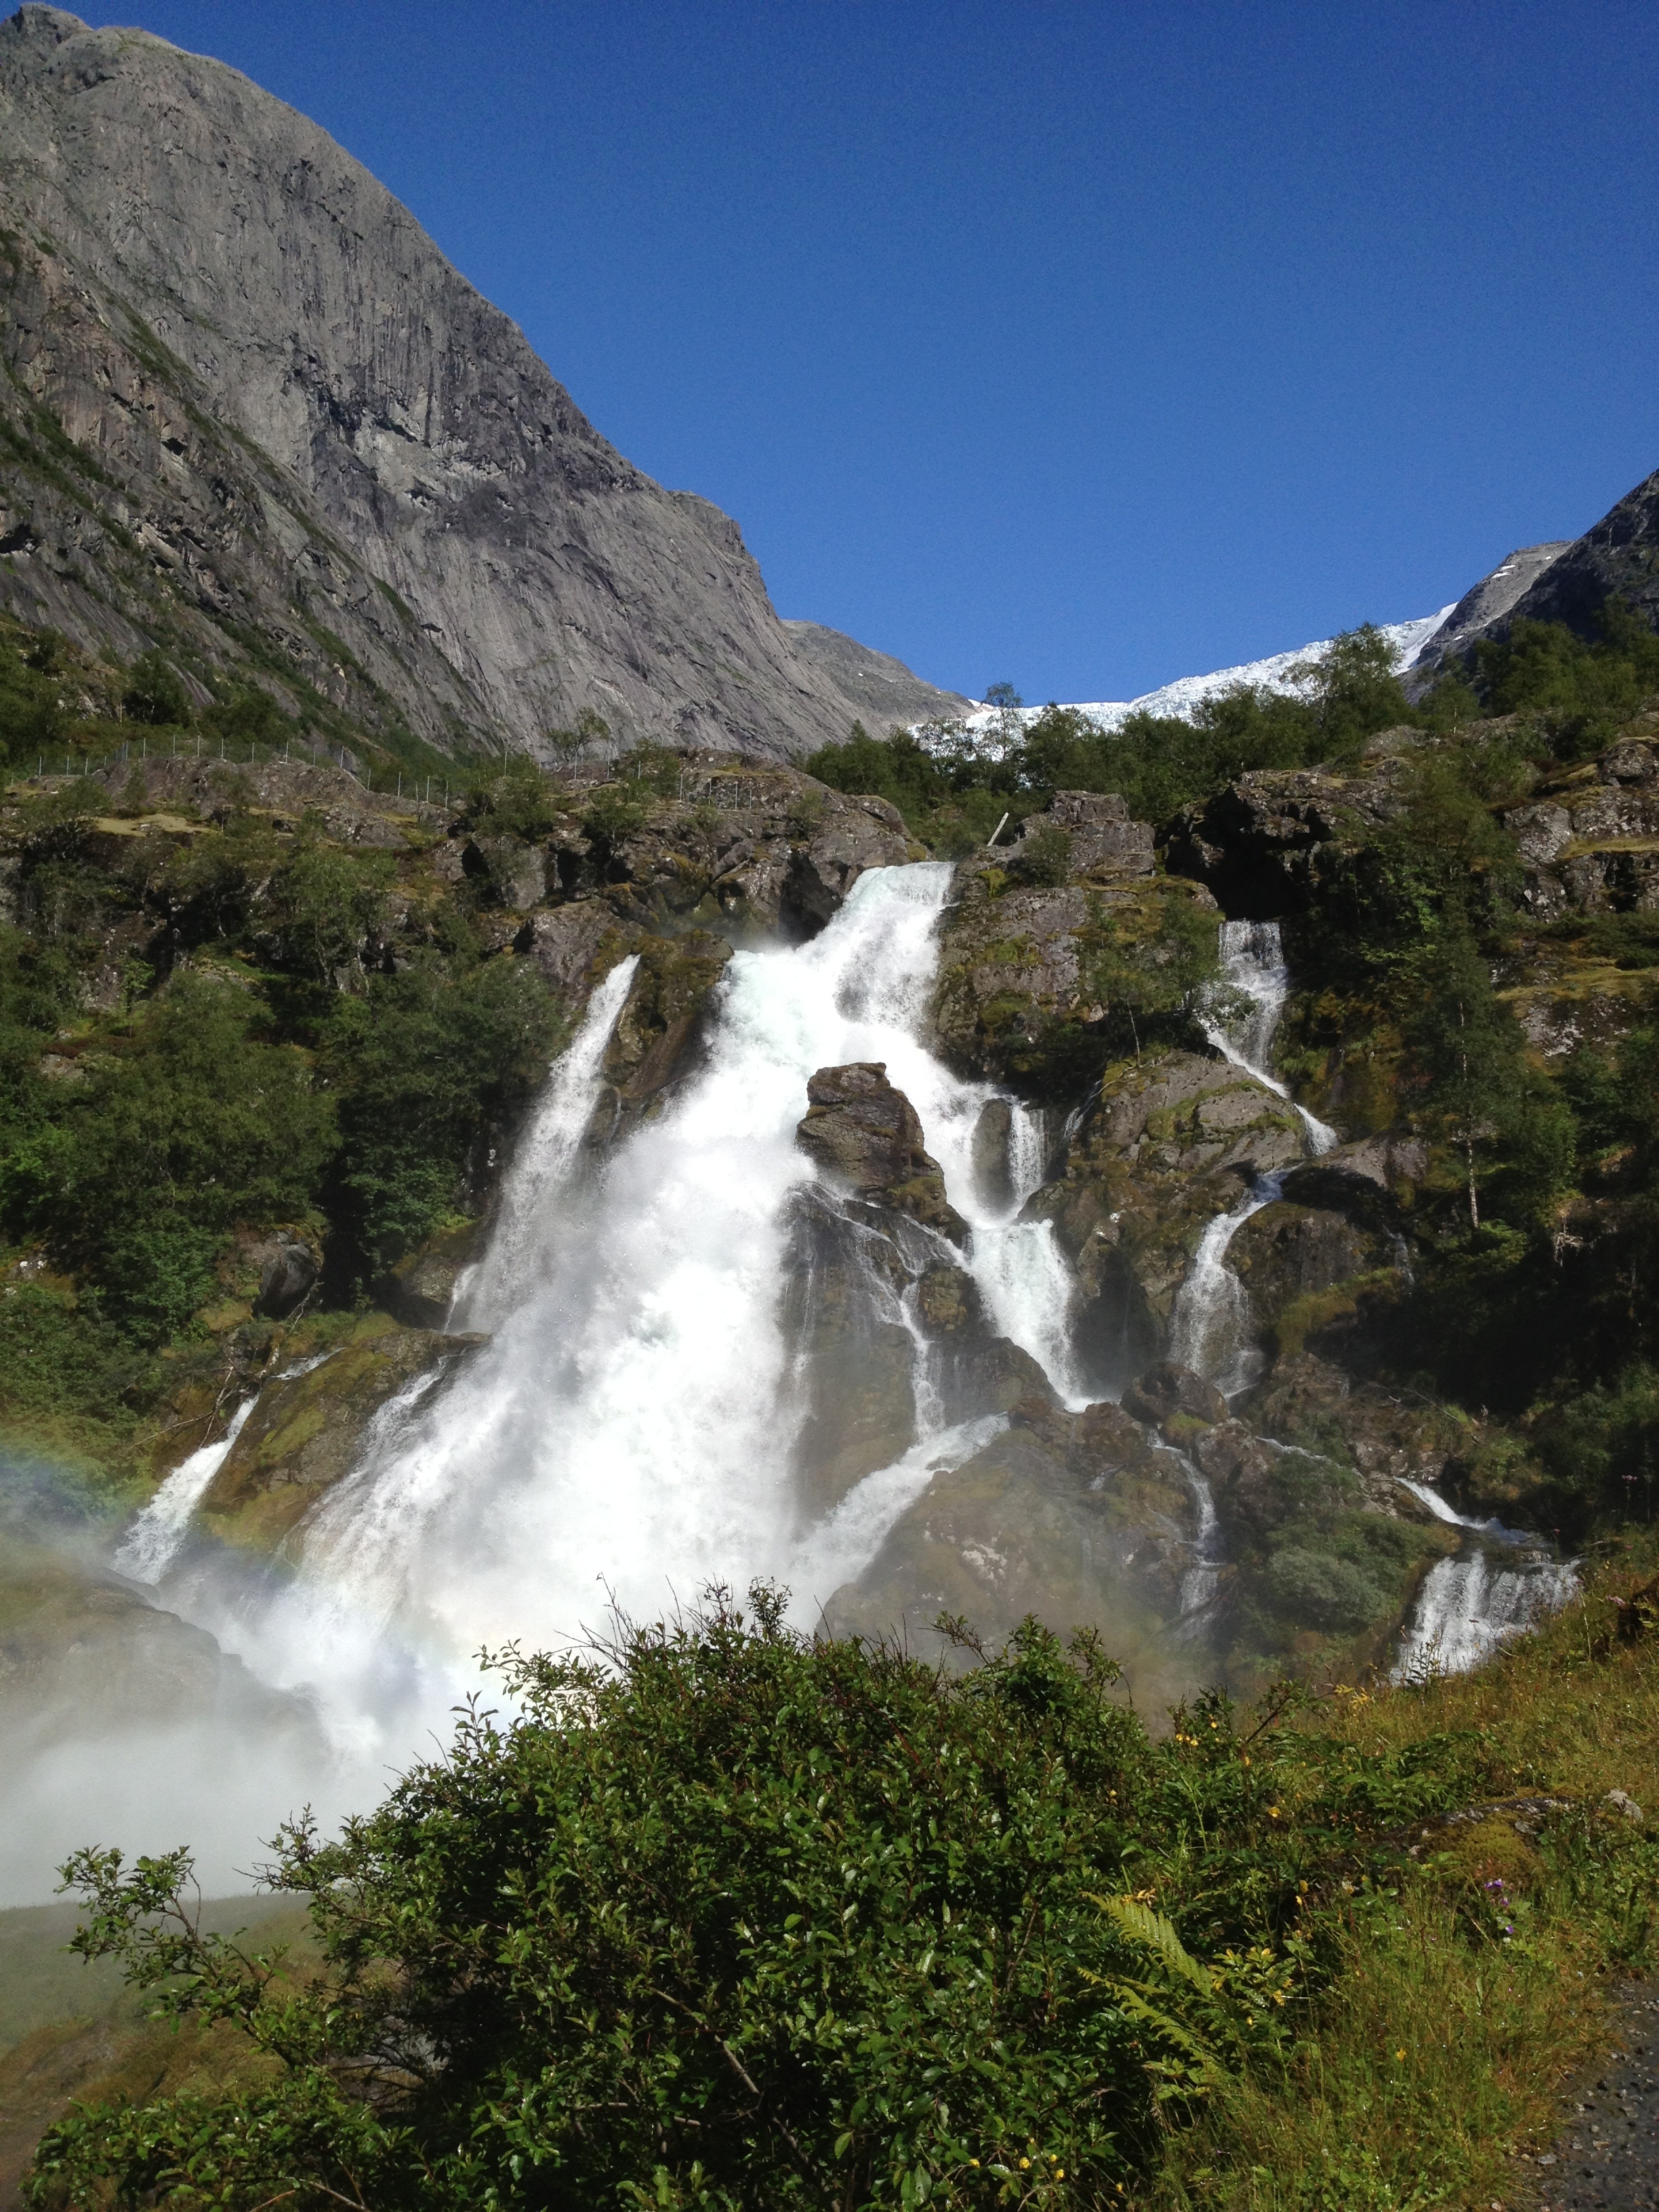
landscape, waterfall, walking, mountain, mountain range, body of water, falls, wasserfall, water feature, the scenery